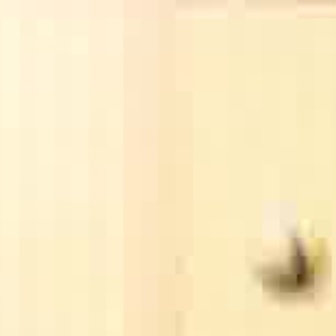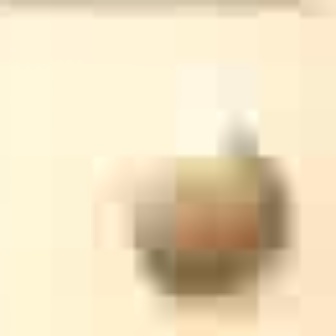
  Please identify the target specified by the bounding box [242,219,329,305] in the first image and locate it in the second image. Return the coordinates in [x_min,y_min,x_max,y_max] format.
Answer: [104,107,295,299]